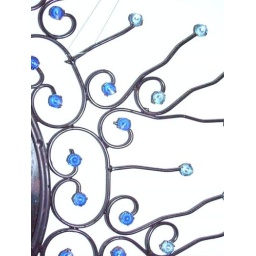
new mirror in a friends bathroom